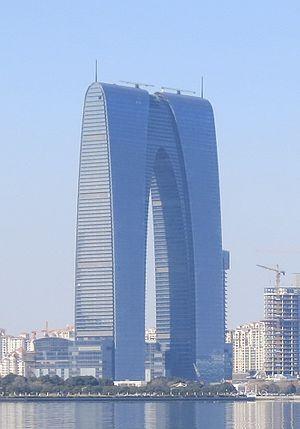
La Porte de l'Est est un gratte-ciel de 301 mètres construit en 2015 à Suzhou en Chine. C'est à son achèvement le plus haut immeuble de la ville.